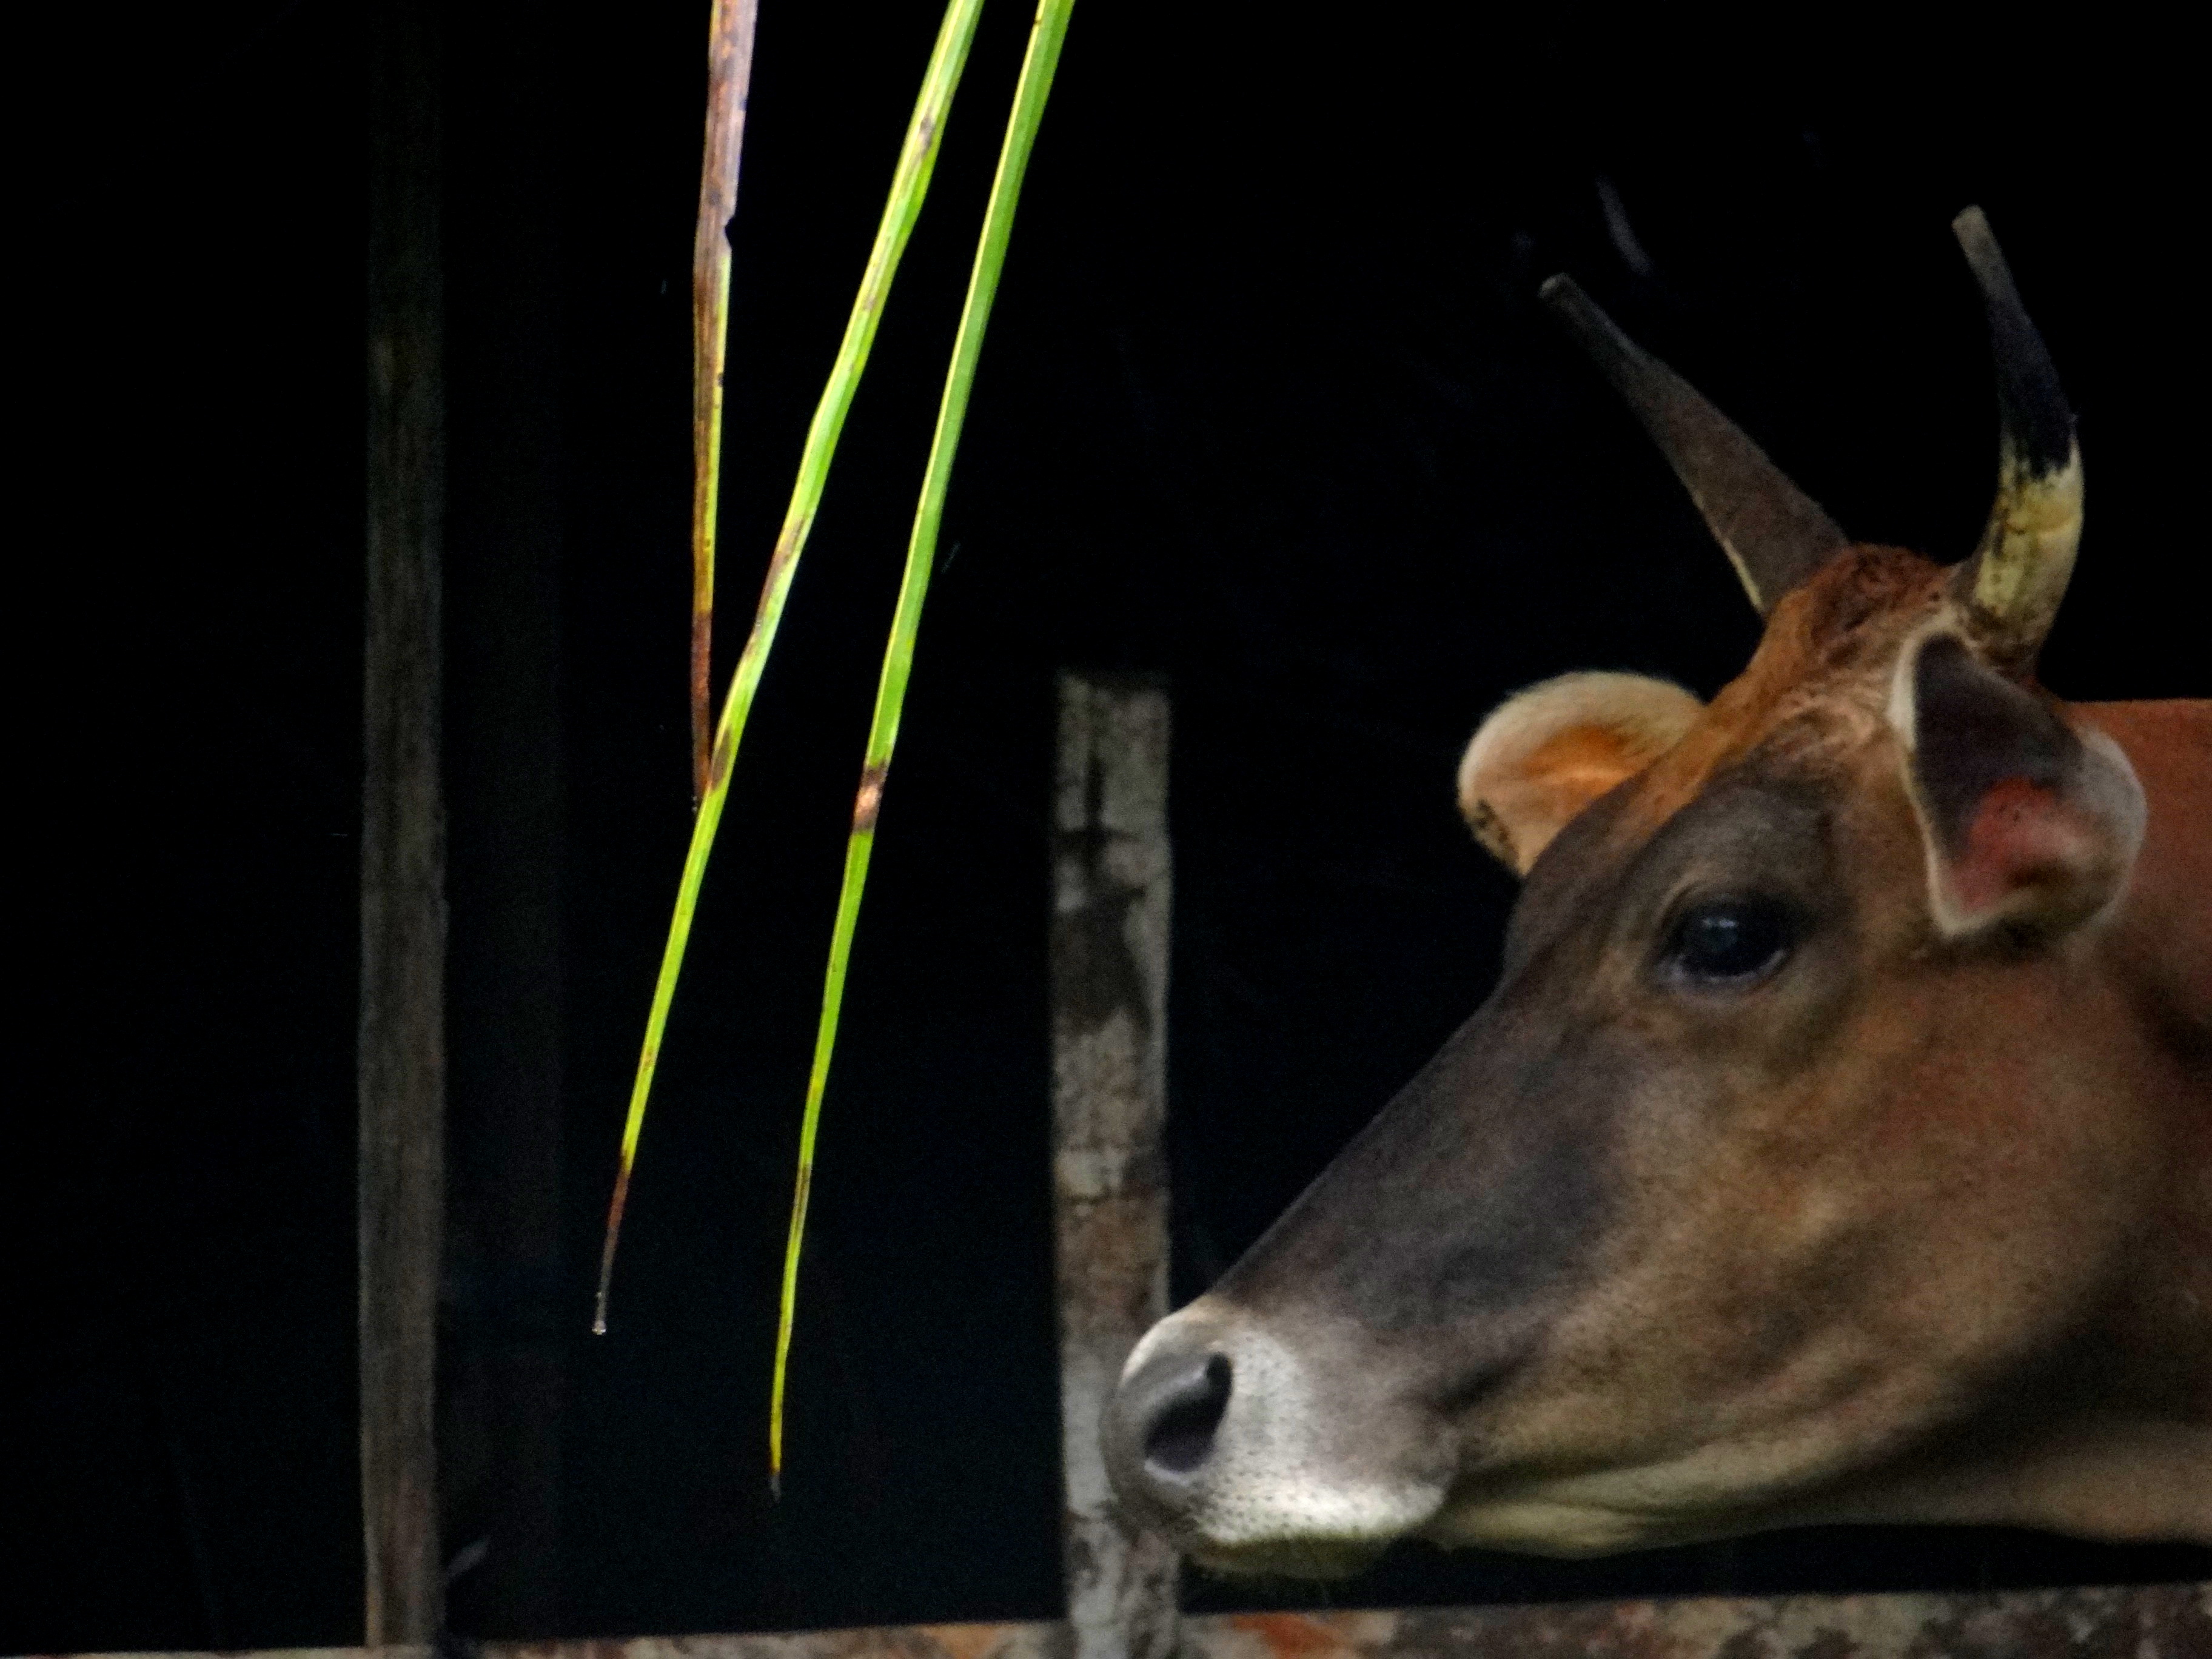
cow, animals, domestic, fauna, wildlife, snout, organism, horn